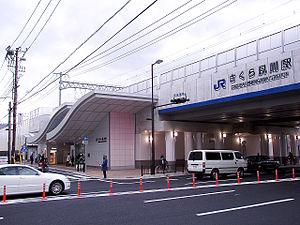
La gare de Sakurashukugawa est une gare ferroviaire localisée dans la ville de Nishinomiya, dans la préfecture de Hyōgo, au Japon. La gare est exploitée par la compagnie JR West, sur la Ligne principale Tōkaidō. L’utilisation de la carte ICOCA est valable dans cette gare.